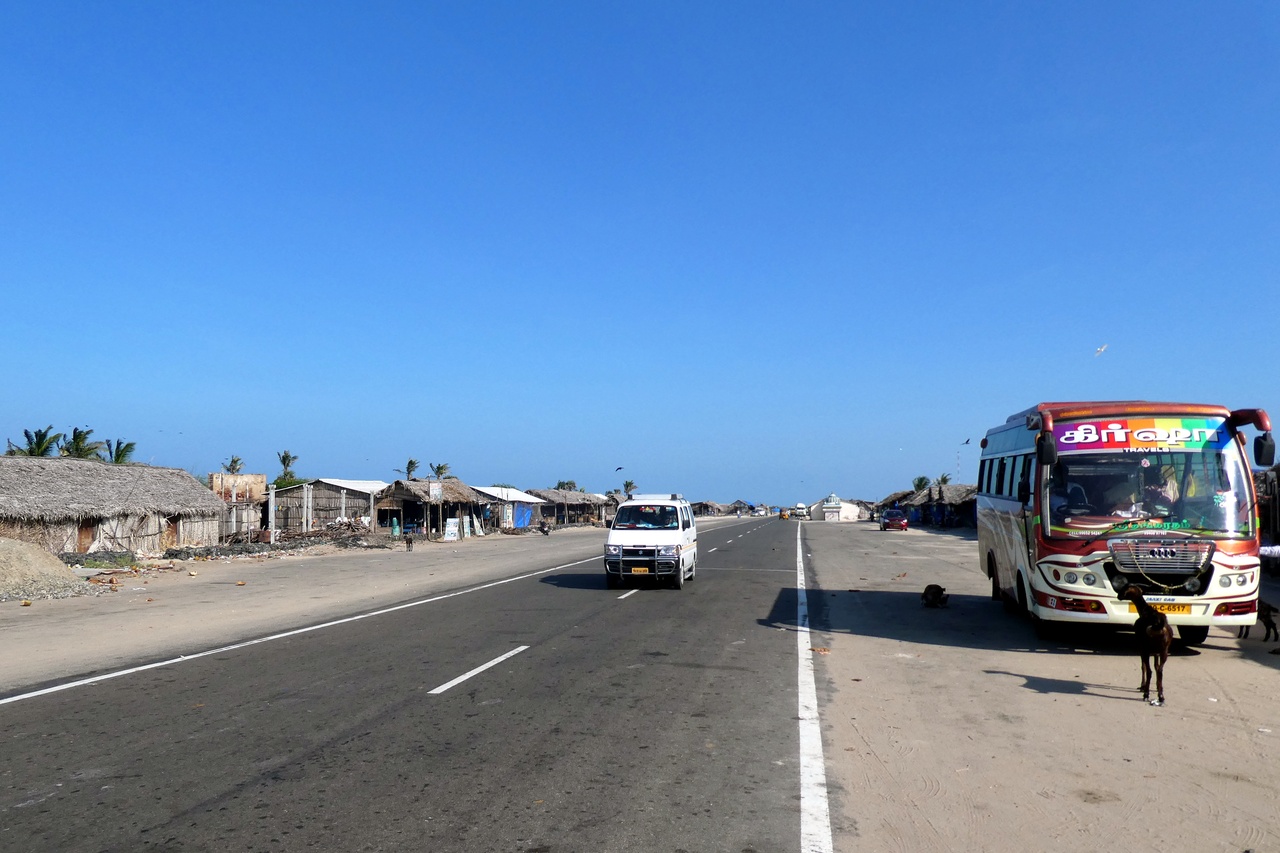
NH49, Danushkodi Bus Stop